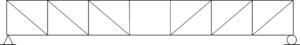
Schéma d'une poutre échelle combiné avec un treillis
Une poutre est dite en treillis lorsqu’elle est formée d'éléments articulés entre eux et formant une triangulation. Cette poutre comprend deux membrures reliées par des éléments verticaux et/ou obliques.
Une poutre échelle, ou poutre Vierendeel, est une poutre constituée de deux membrures continues reliées par des montants verticaux encastrés et formant ainsi un réseau à mailles carrées. Cette poutre se distingue de la poutre treillis en ce que la transmission de l'effort tranchant passe nécessairement par la flexion des montants et des membrures ; son équilibre nécessite donc des liaisons rigides aux nœuds, contrairement aux treillis.